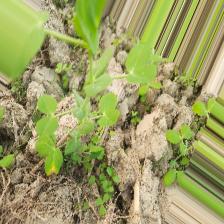
Label: Ascochyta blight